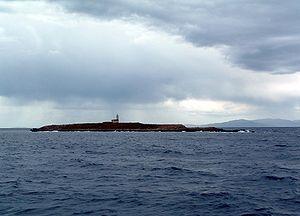
Le phare de Formiche di Grosseto est un phare actif situé sur le plus grand des récifs éponymes faisant partie du territoire de la commune de Grosseto, dans la région de Toscane en Italie. Il est géré par la Marina Militare.